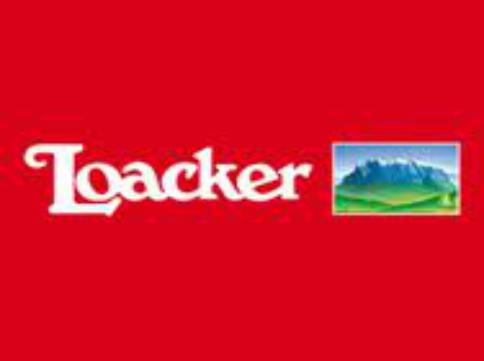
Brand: Loacker
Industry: Food